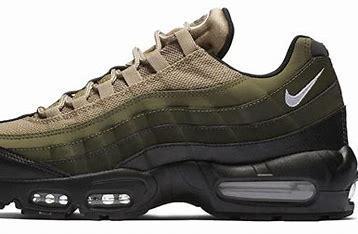
Brand: Nike
Model: Air Max 95